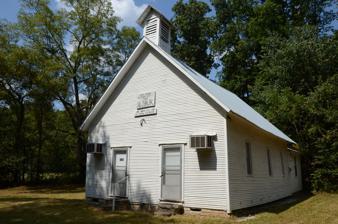
Building: Bluff Springs Church and School
Country: United States of America
Year built: 1900
Historic church in Arkansas, United States United States historic place Bluff Springs Church and School U.S. National Register of Historic Places Location in Arkansas Show map of Arkansas Location in United States Show map of the United States Nearest city Onia, Arkansas Coordinates 35°55′29″N 92°23′41″W / 35.92472°N 92.39472°W / 35.92472; -92.39472 Area less than one acre Built 1900 Architectural style Rectangular Plan MPS Stone County MRA NRHP reference No. 85002210 Added to NRHP September 17, 1985 The Bluff Springs Church and School is a historic dual-purpose building in rural northwestern Stone County, Arkansas .  It is located west of Onia , near the junction of county roads 136 and 140.  It is a rectangular box-constructed structure, topped by a gable roof with a small belfry on top.  It is covered with weatherboard siding and rests on stone foundation.  The south-facing front has a pair of entrances, symmetrically placed, and there is a shed-roof addition to the north end.  Built in 1900, it is one of the oldest school buildings in the county. The building was listed on the National Register of Historic Places in 1985. See also National Register of Historic Places listings in Stone County, Arkansas References